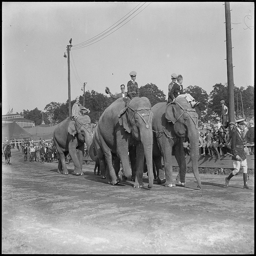
A group of people riding elephants down the street while people on the side of the street watch.
A group of circus elephants walking down a dirt road.
People watching several others riding a pack of elephants down a road.
Men riding on elephants in a parade while people watch.
A group of elephants parading down the road with people riding them as onlookers watch.